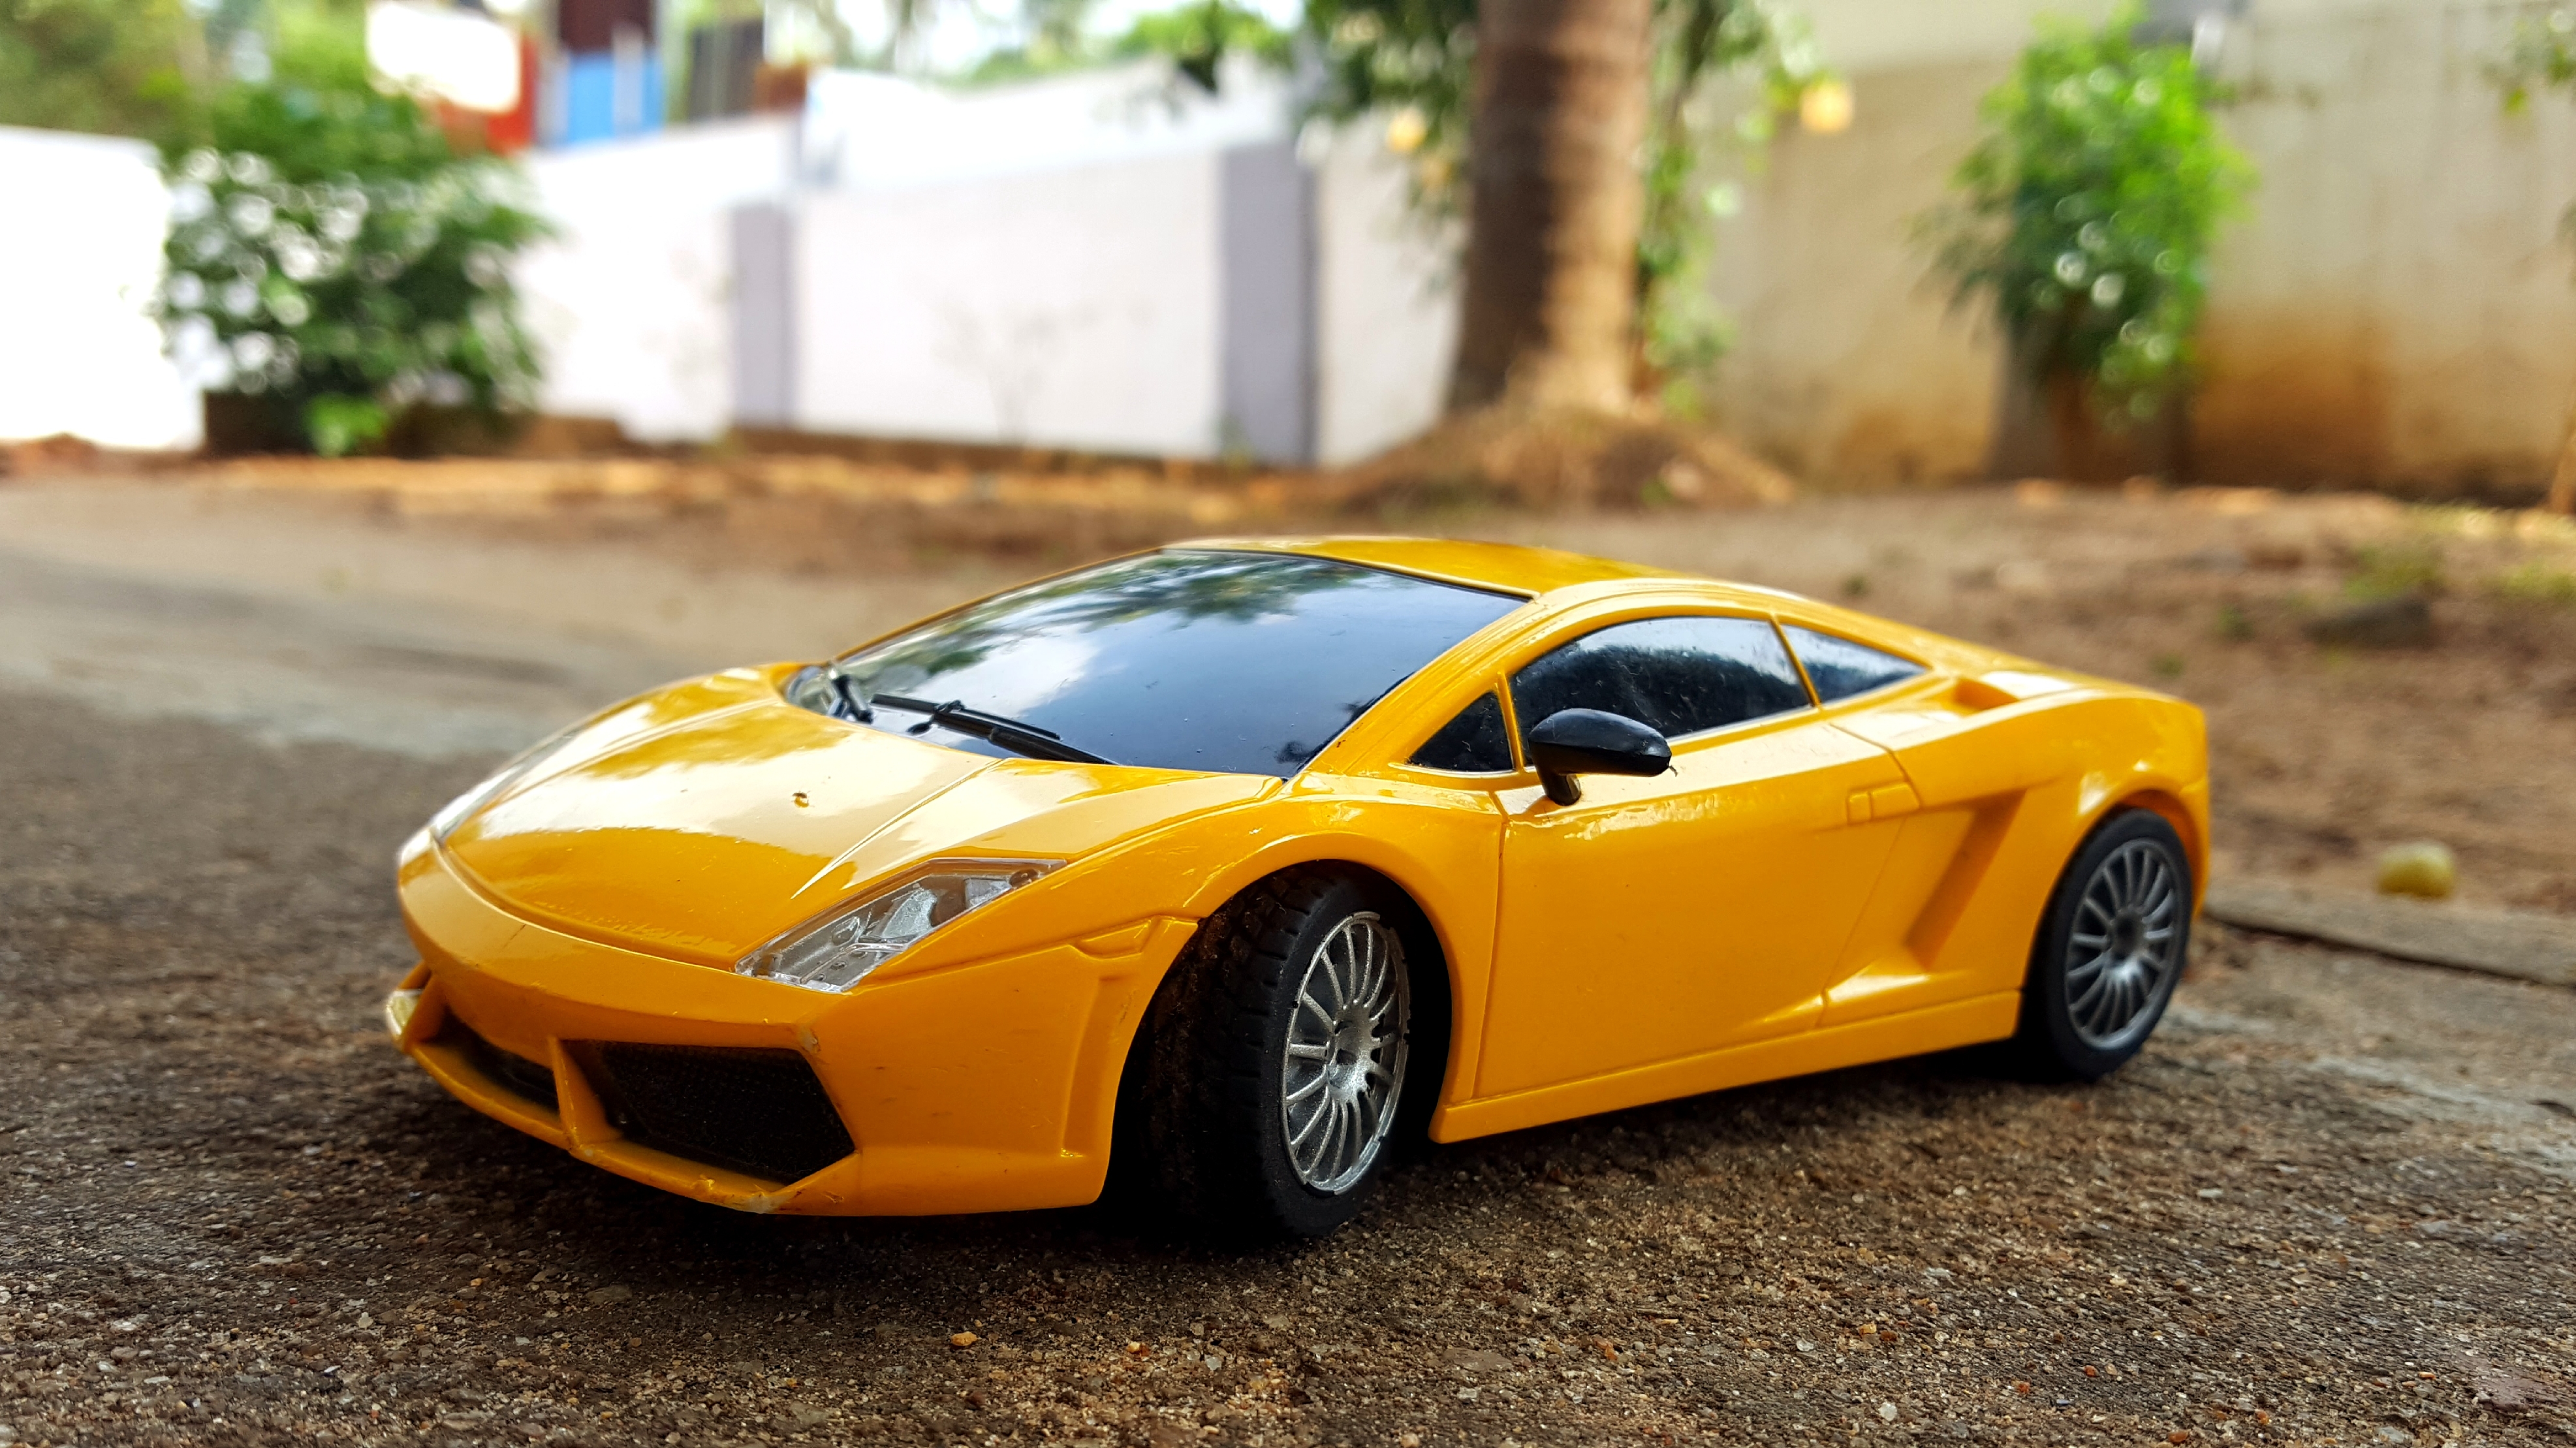
toy, car, kids, lamborghini, land vehicle, vehicle, supercar, lamborghini gallardo, automotive design, sports car, yellow, model car, automotive exterior, luxury vehicle, performance car, rim, automotive wheel system, wheel, bumper, coupe, scale model